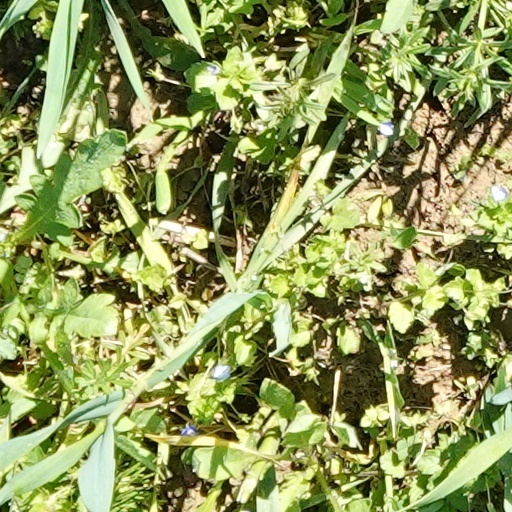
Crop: wheat